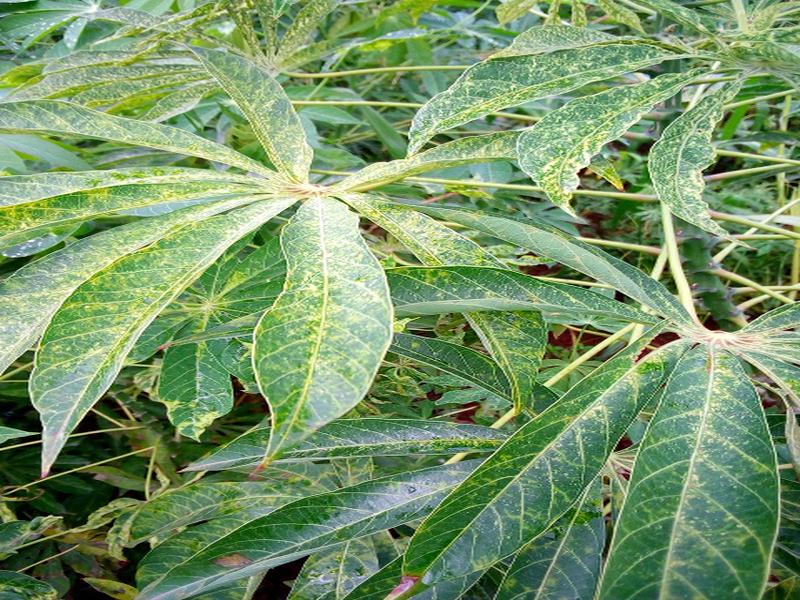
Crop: cassava
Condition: green_mottle